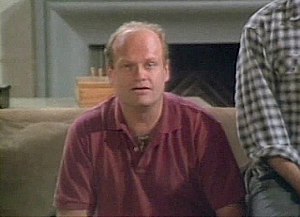
Frasier Crane
Frasier Crane er en fiktiv psykiater fra amerikansk tv, der debuterede i 1984 på komedieserien Sams Bar og senere fik sin helt egen komedieserie, Frasier, i 1993. Frasier er gennem hele perioden spillet af Kelsey Grammer.